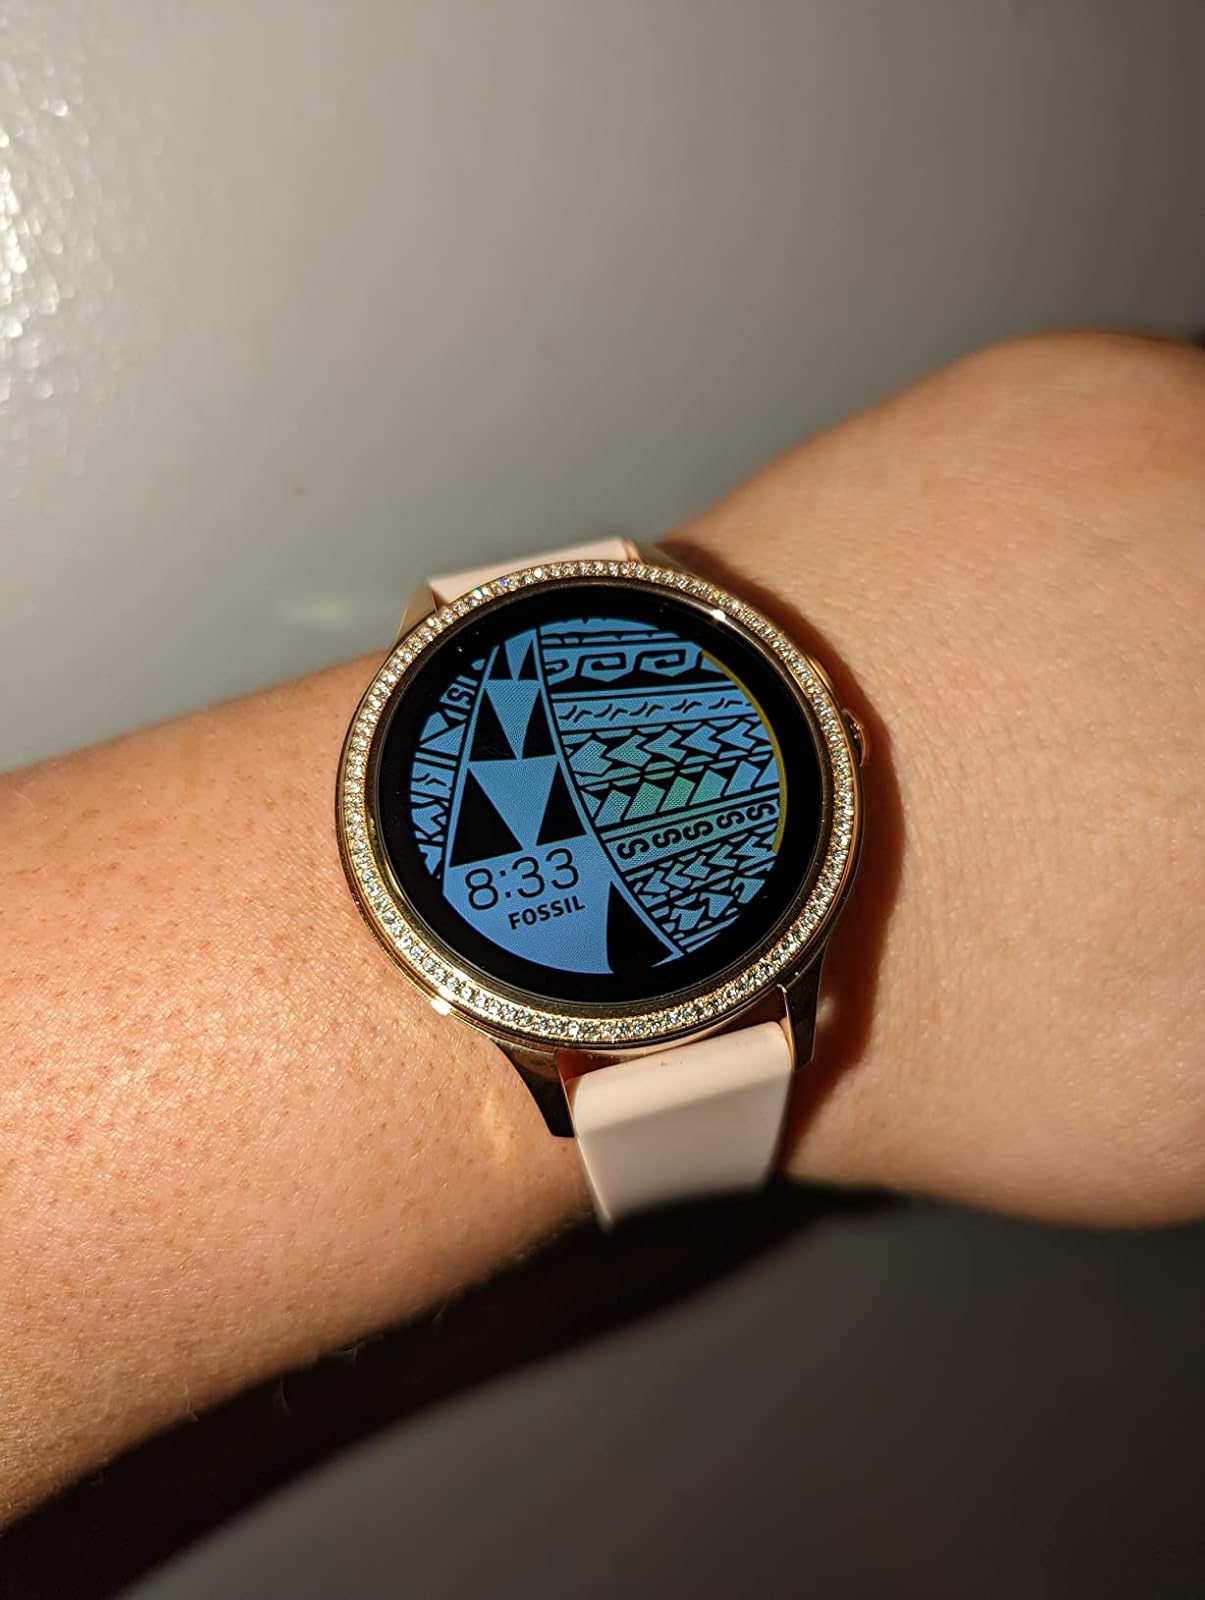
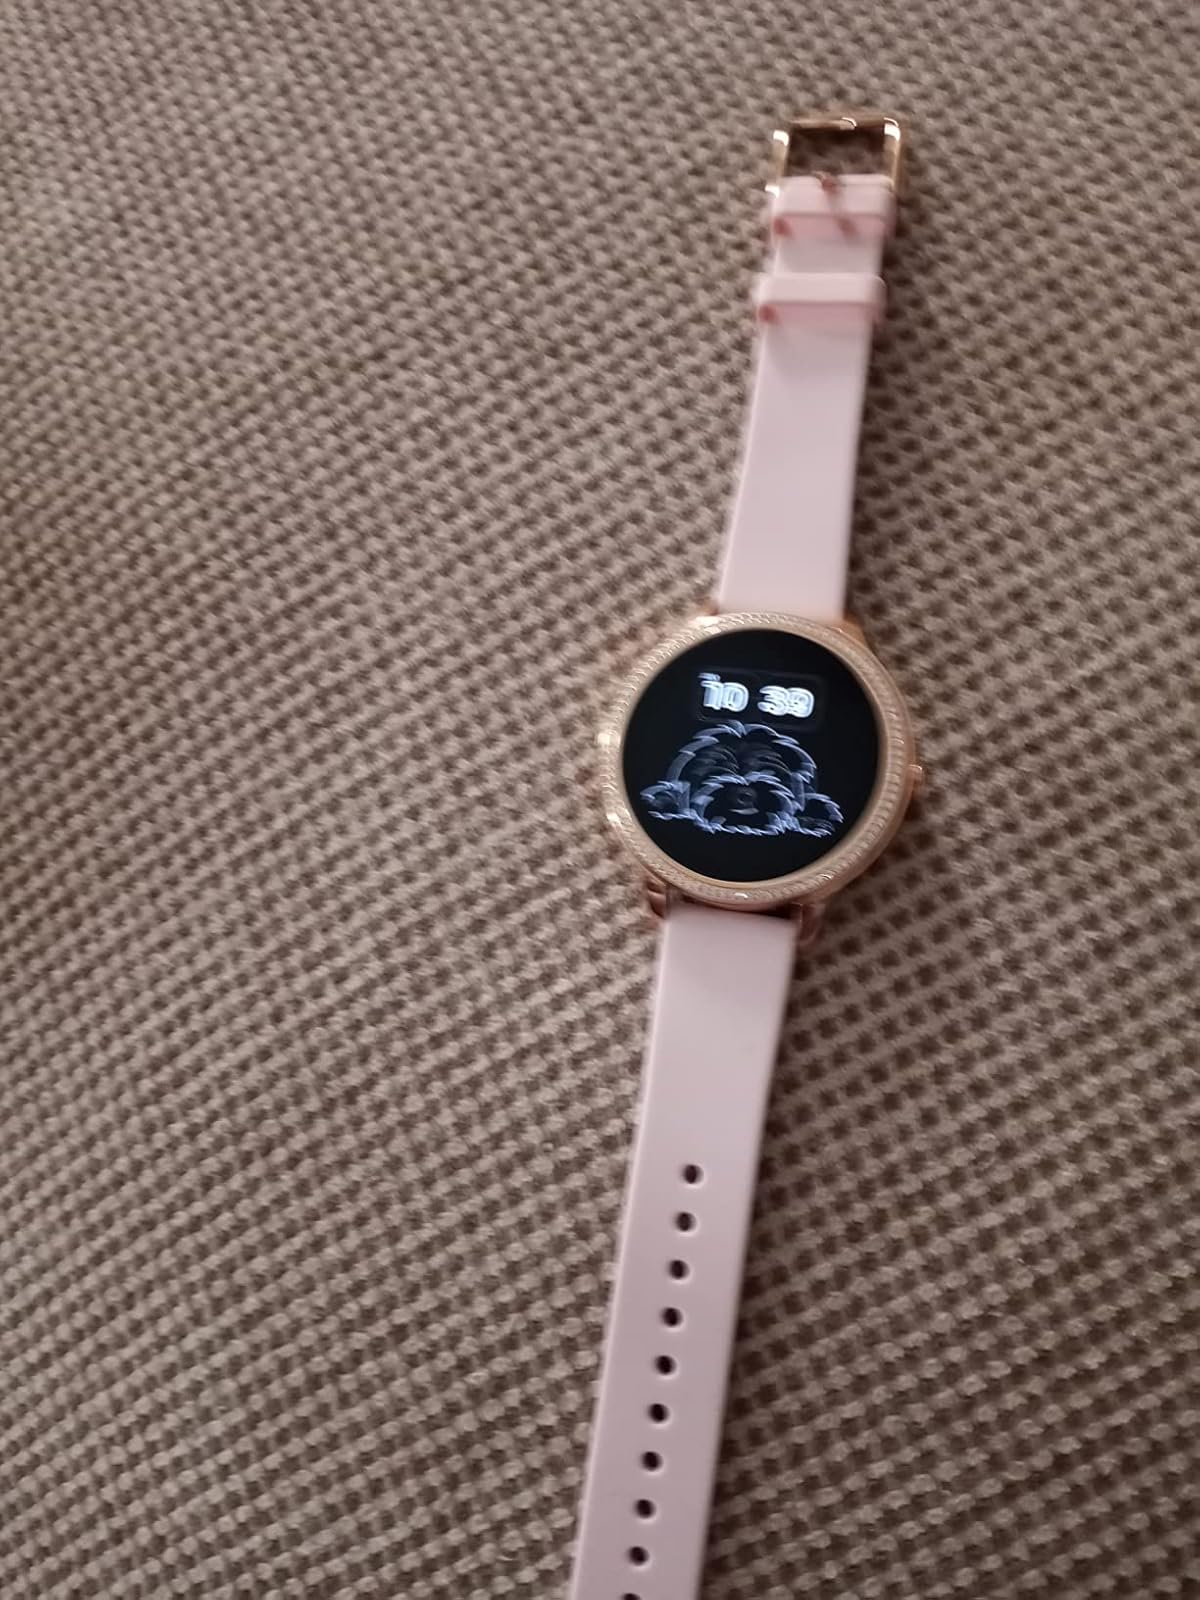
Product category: smartwatch
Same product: yes